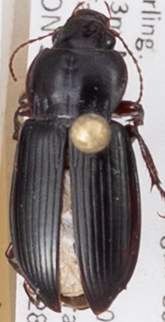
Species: Amara carinata
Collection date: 2018-06-28
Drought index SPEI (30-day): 0.04
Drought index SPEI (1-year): -0.36
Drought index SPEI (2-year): -0.39